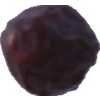
Label: dates